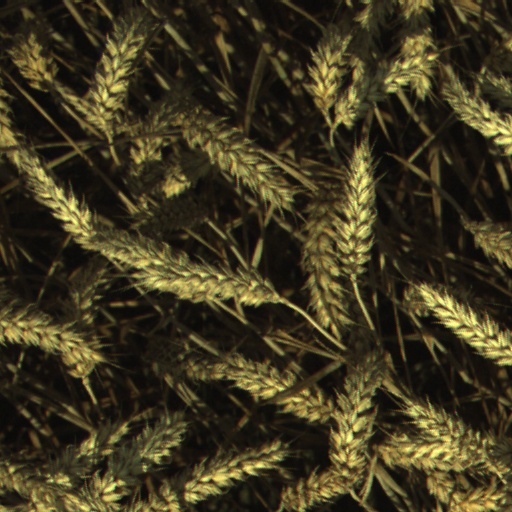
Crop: wheat